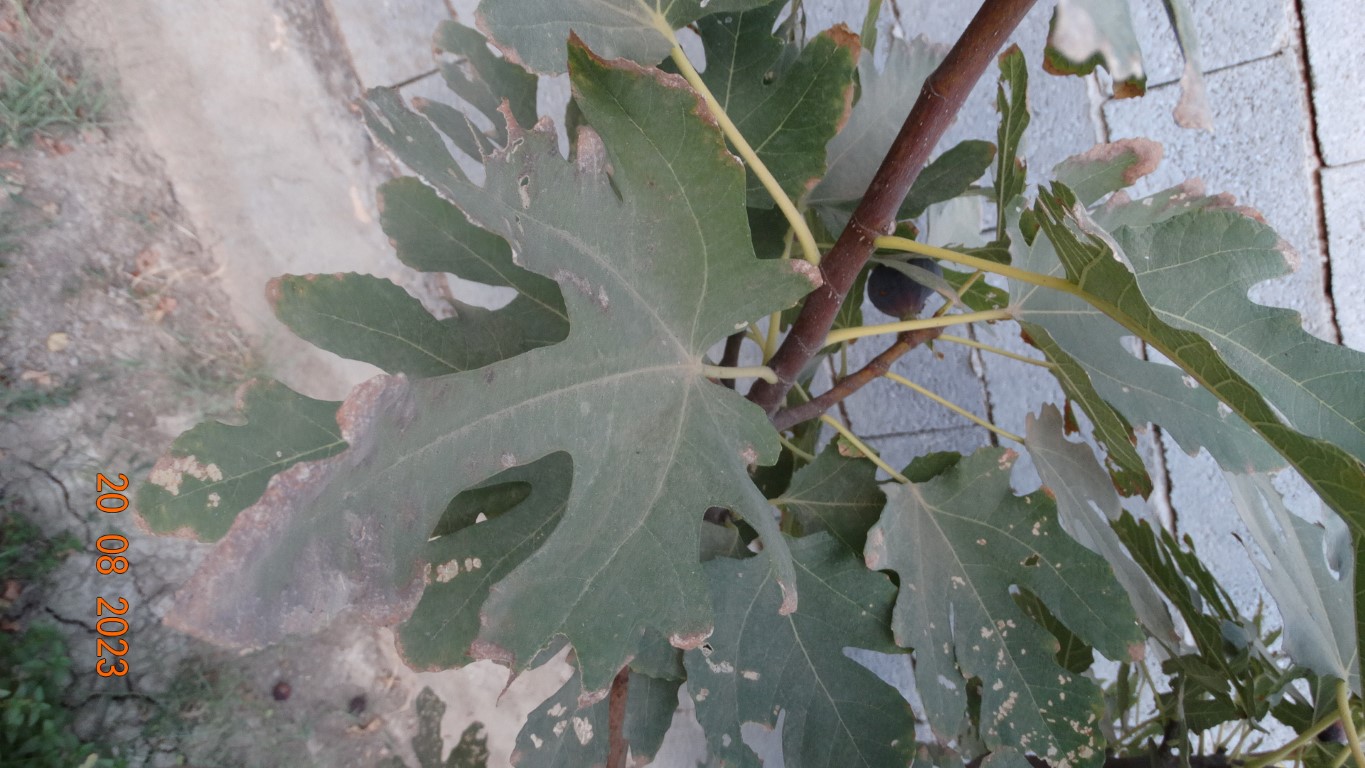
Label: infected